Sana Musasama

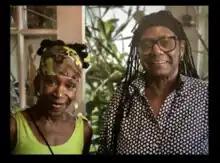
Musasama and Janet Olivia Henry

Sana Musasama is an African-American ceramic and mixed-media artist based in New York City. Her artistic practice parallels her work as an educator and commitment to human rights causes especially the human trafficking of women. Musasama is an associate adjunct professor at Hunter College.